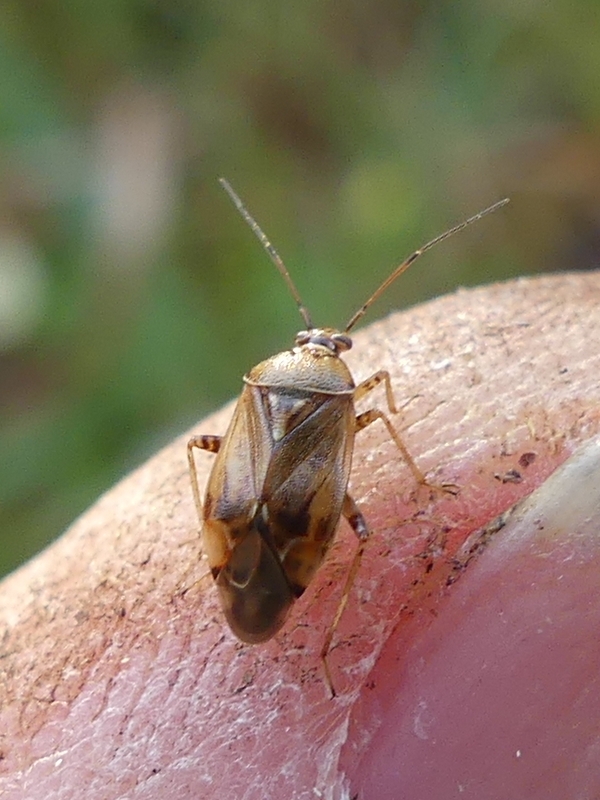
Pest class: lygus_bug